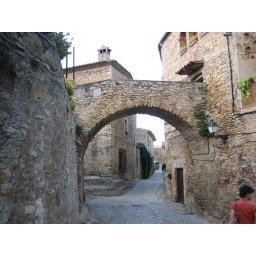
The lady in red is standing by th A-Ms' from door.